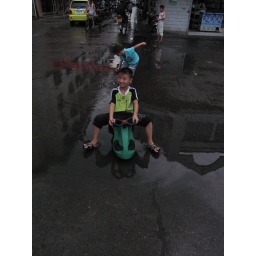
Chinese children playing in large puddle of standing water in an alley in the town of Huang Shan